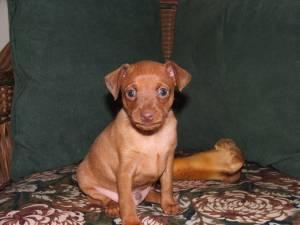
miniature pinscher